Nizwa Fort

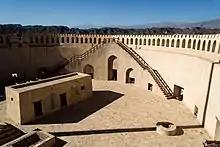
View from Inside the Fort

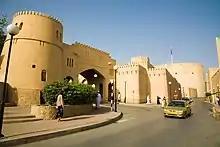
the fort of Nizwa

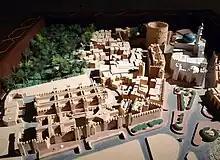
Miniature model of the fort detailing the layout

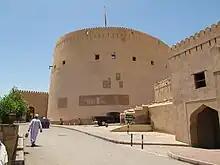
The main tower

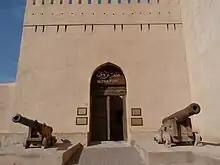
Cannons at one of the gates

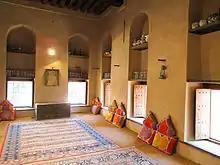
Library inside the fort

The Nizwa Fort is a large castle in Nizwa, Oman built in the seventeenth century. It is a popular tourist destination.